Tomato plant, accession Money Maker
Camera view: tilt-top (135 deg); turntable rotation: 210 degrees
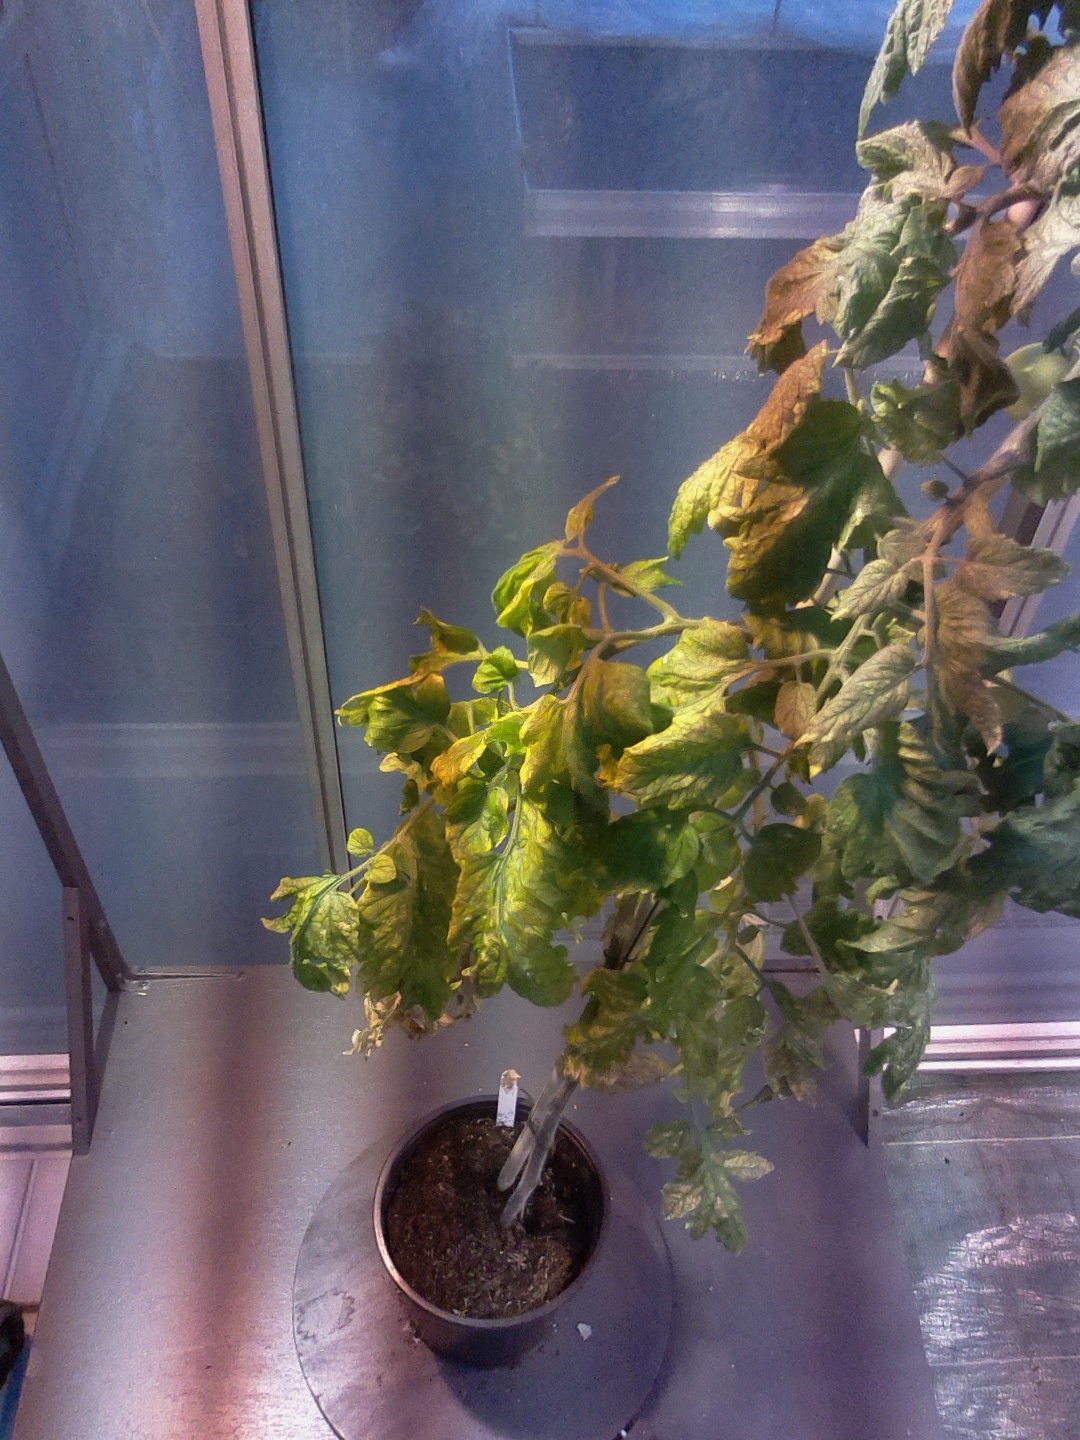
BBCH growth stage 77: 70%-80% of final fruit size